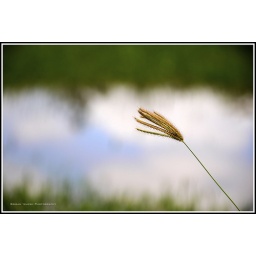
A blooming grass swaying in the monsoon breeze has brought the mighty sky on its solemn knees..